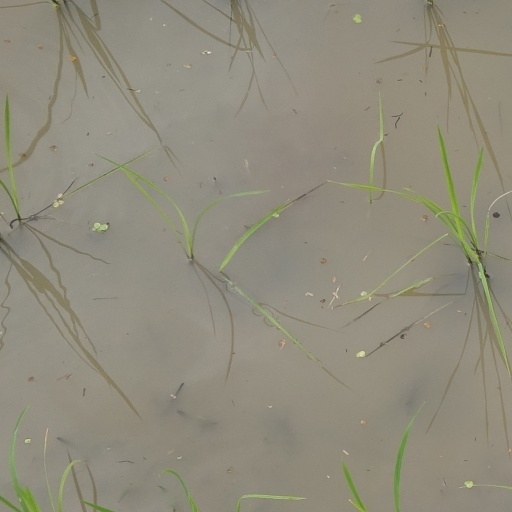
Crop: rice